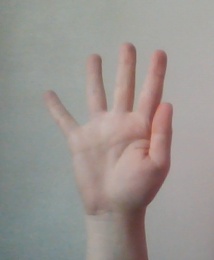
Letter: sheen